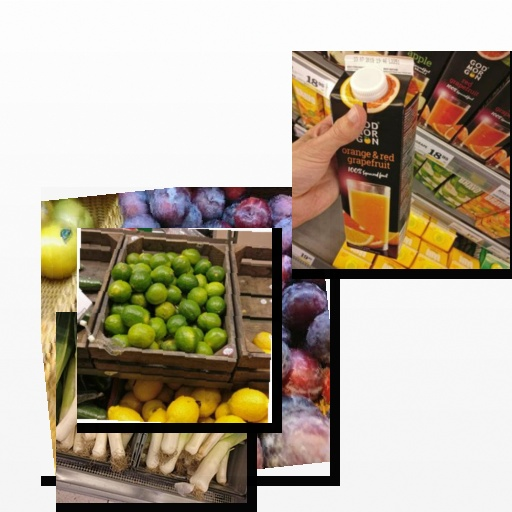
Food items: lime, leek, orange_red_grapefruit_juice, plum